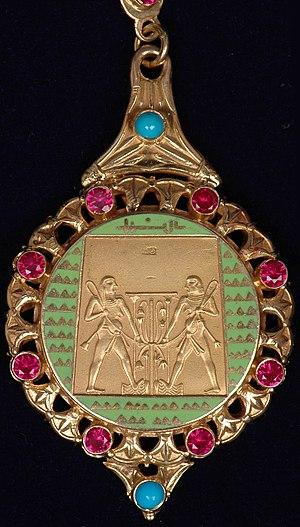
L’ordre du Nil est la plus haute décoration de la République arabe d'Égypte. Fondé en 1915, il récompense les services exceptionnels, militaires ou civils, rendus au pays.